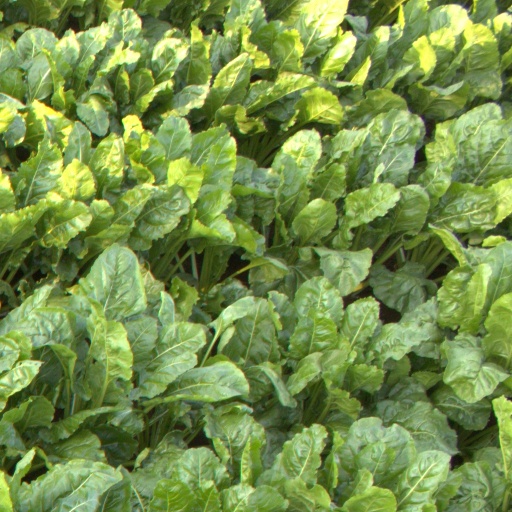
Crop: sugar beet